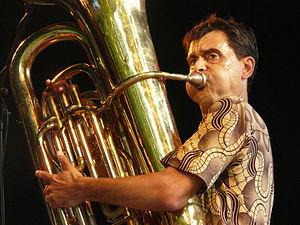
Michel Massot au sein de la formation Massot/Horba/Florizoone, lors du concert donné au Brosella Folk et Jazz 2010.